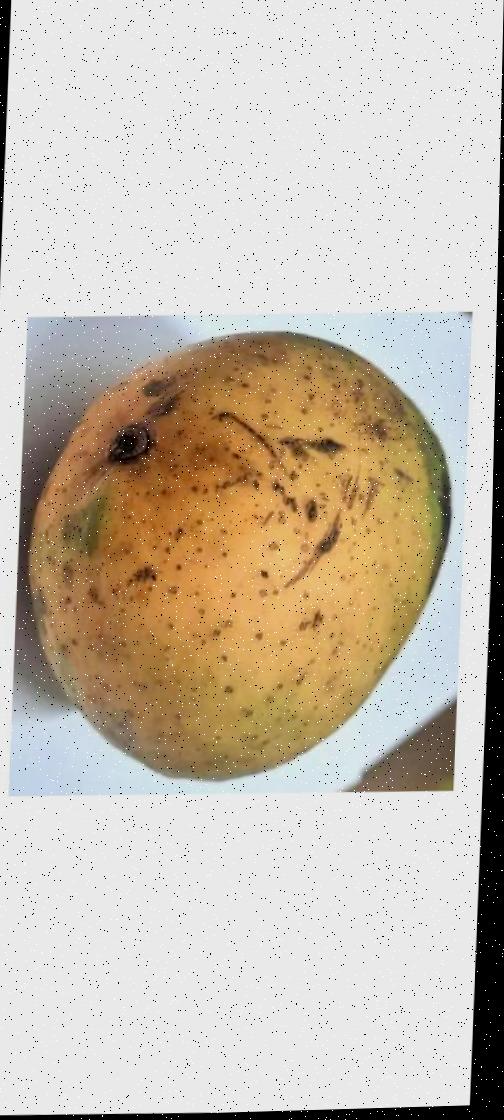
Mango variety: Ashshina Classic